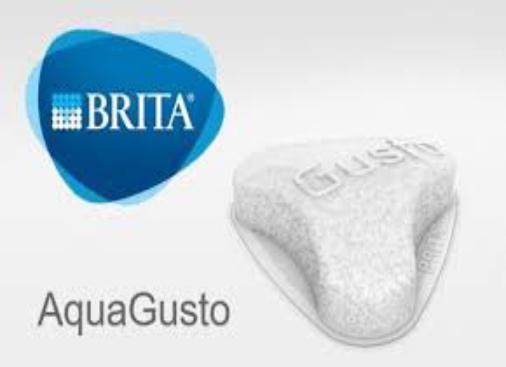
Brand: brita
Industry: Necessities